828 film

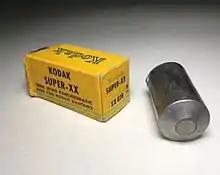
Kodak 828 Film With Tropical Packaging

The 828 format uses the same basic film stock as 135 film (standard 35mm film), but the film lacks the sprocket holes of 135. The standard image format is 40 × 28 mm. This provides a 30% larger image compared to 135's standard 24 × 36 mm, yet on the same film stock. Because Kodak targeted 828 at a lower-end consumer market, the film was much shorter, at a standard 8 exposures per roll. 828 film originally had one perforation per frame, much like 126 film. Unlike 135 (a single-spool cartridge film) or 126 (a dual-spool cartridge film), 828 is a roll film format, like 120 film. Like 120, it has a backing paper and frames are registered through a colored window on the back of the camera (except on the original folding Bantams, where images were registered with an index hole).